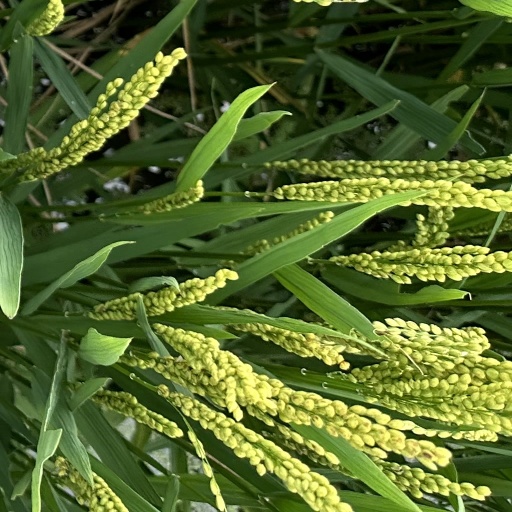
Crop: rice